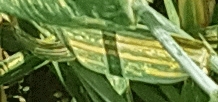
Label: Wheat___Yellow_Rust